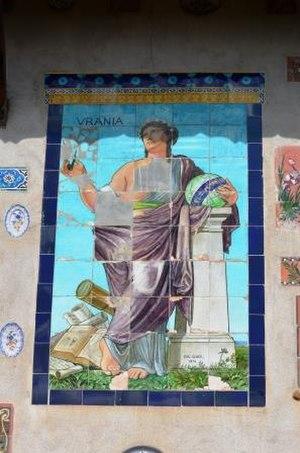
Ce panneau est situé sur la façade du château aux assiettes, domaine de Senelles, à Bias, Lot et Garonne
Le Domaine de Senelles est une propriété située rue Clémentine Steef, à Bias, en Lot-et-Garonne.